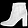
Label: Ankle boot